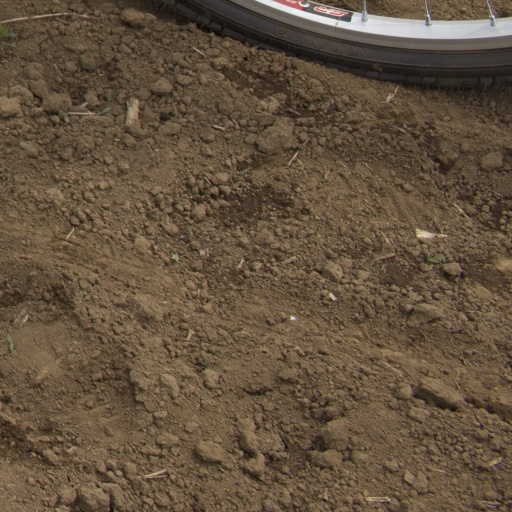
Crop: Jerusalem artichoke